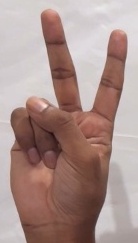
ASL sign: 2